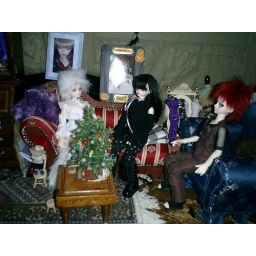
The boys sitting around the Christmas tree, that they just put up. But it has no Star for the top.